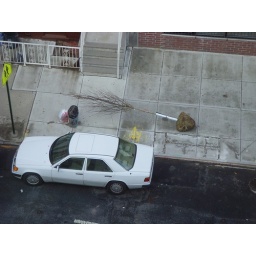
Just planted a tree in the sidewalk across from my building.